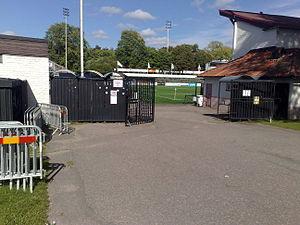
Le Strömvallen est un stade de football situé à Gävle, et dont le club résident est Gefle IF. Doté d'une capacité de 7 200 places et d'une pelouse synthétique, le stade est implanté le long du Gavleån, dans le quartier de Villastaden, entre la salle de concert et la maison de la culture Silvanum.